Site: brandenburg
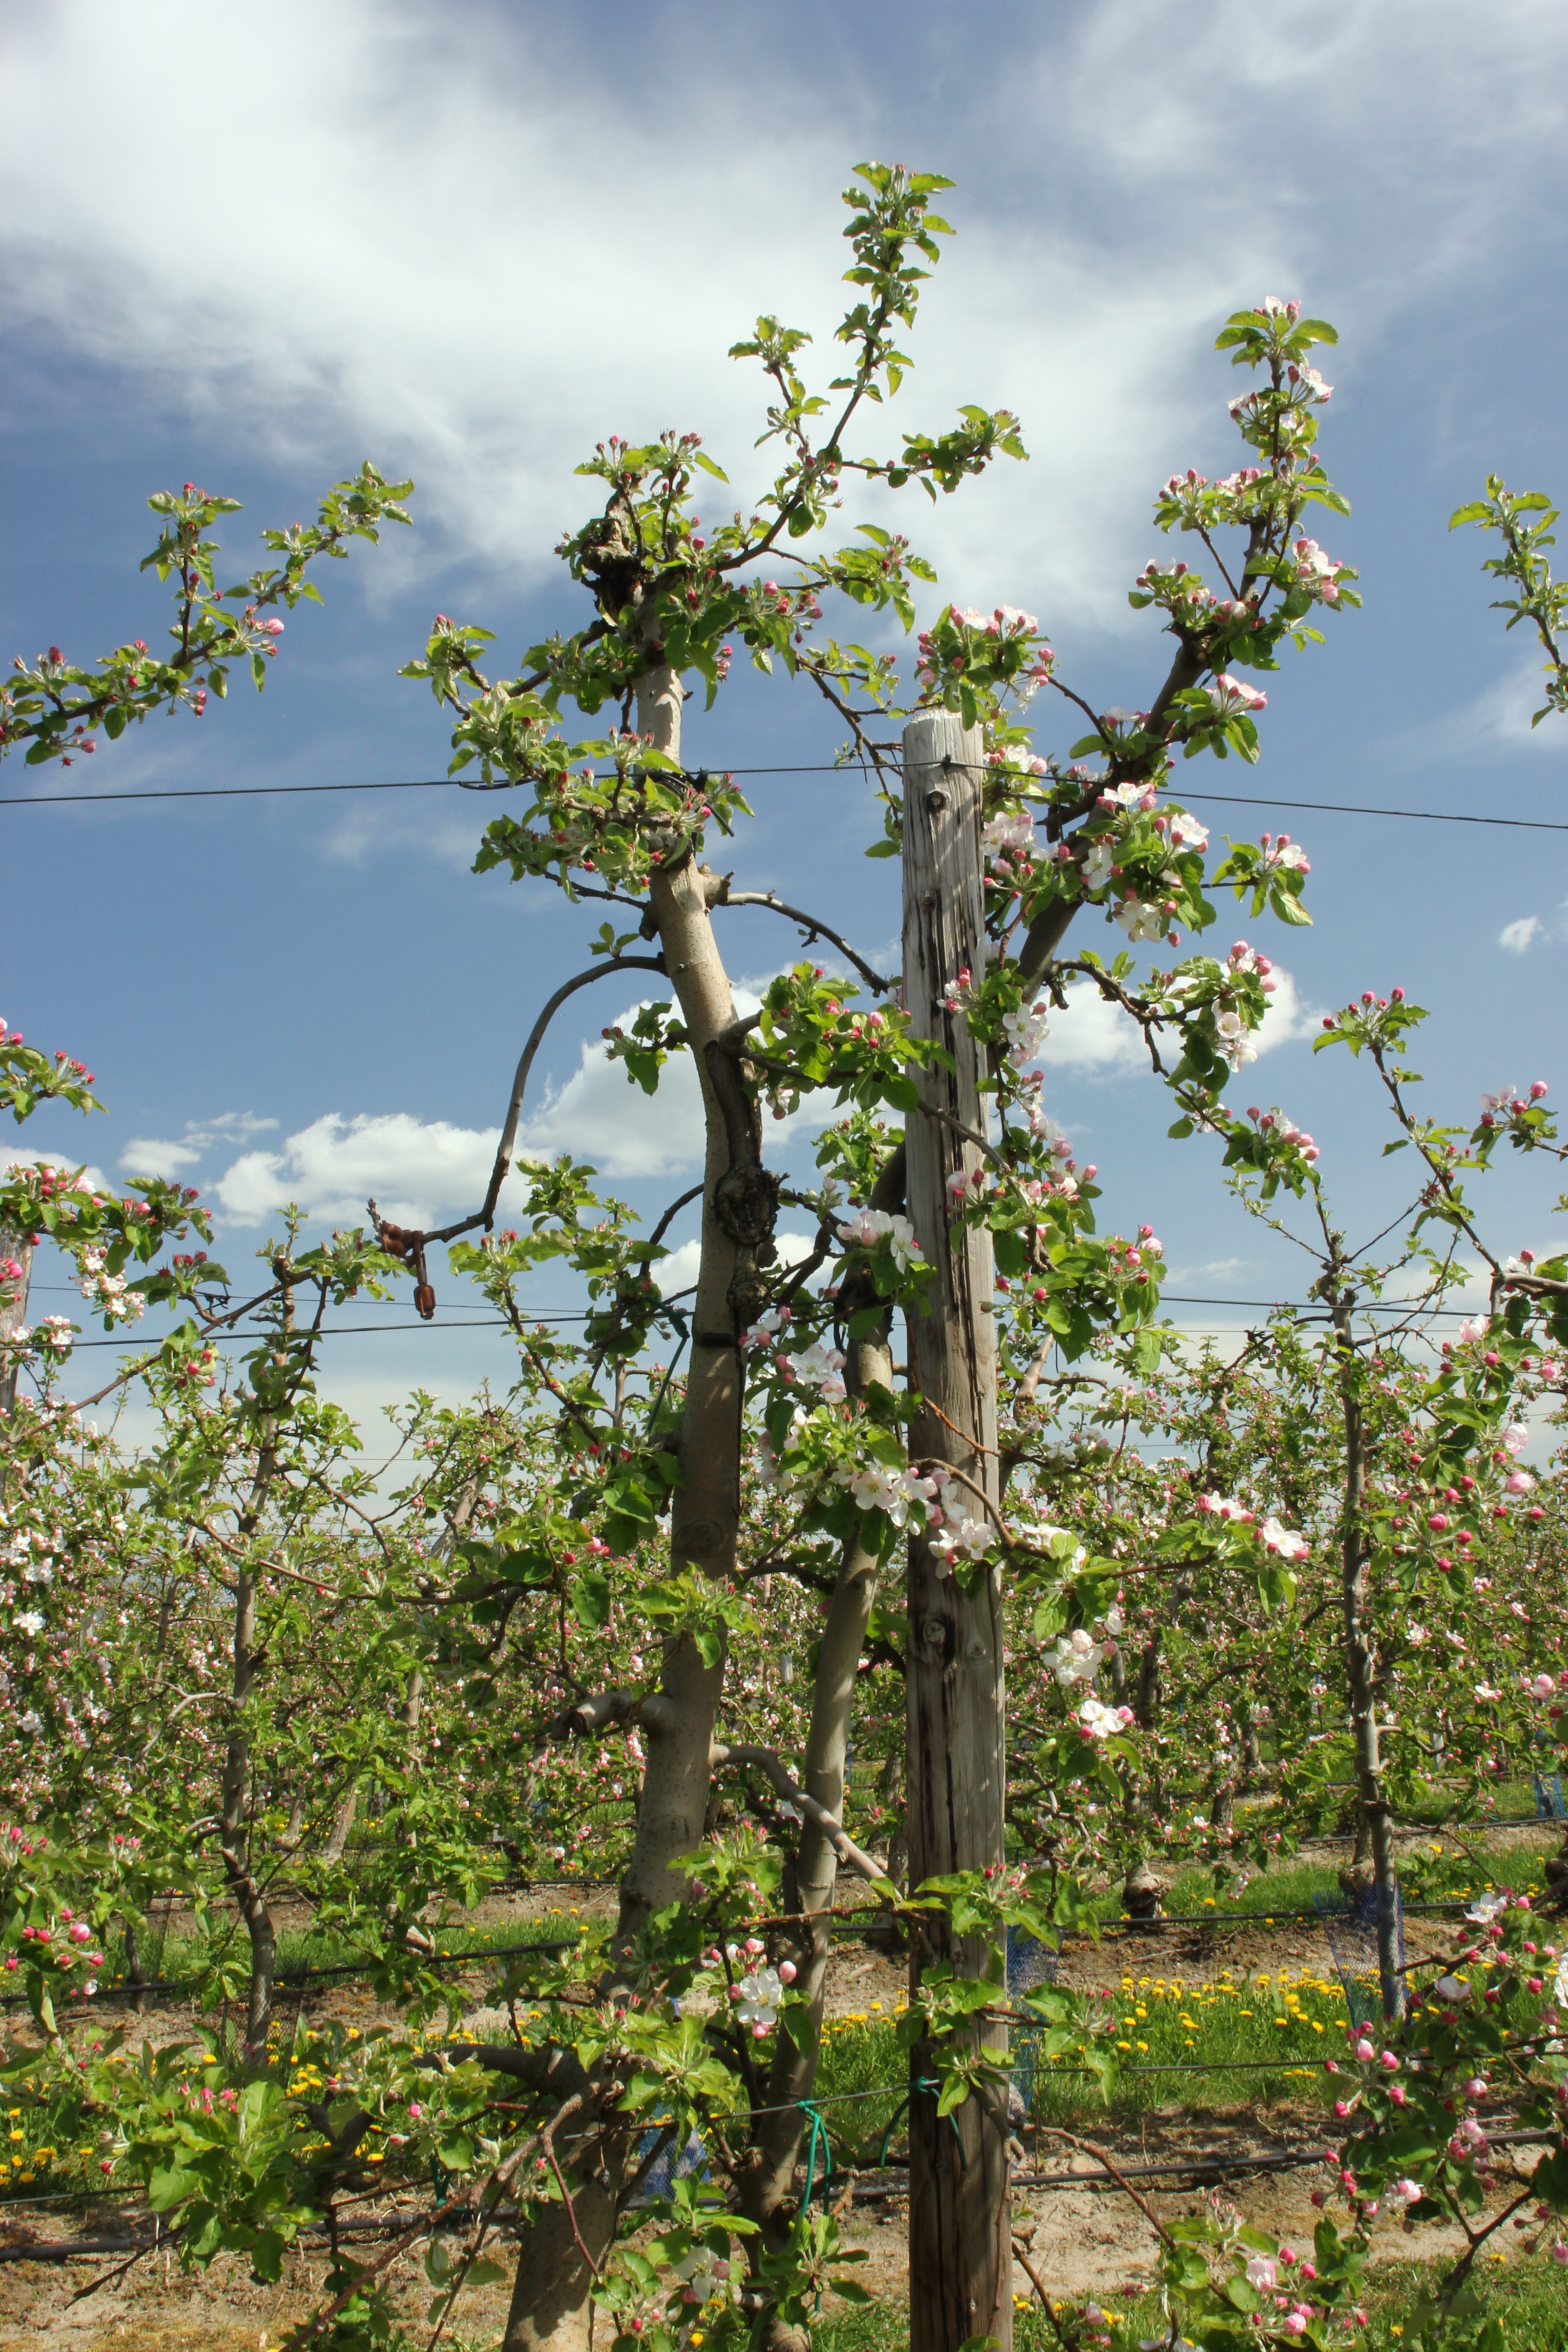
Growth stage (BBCH 57): Inflorescence emergence